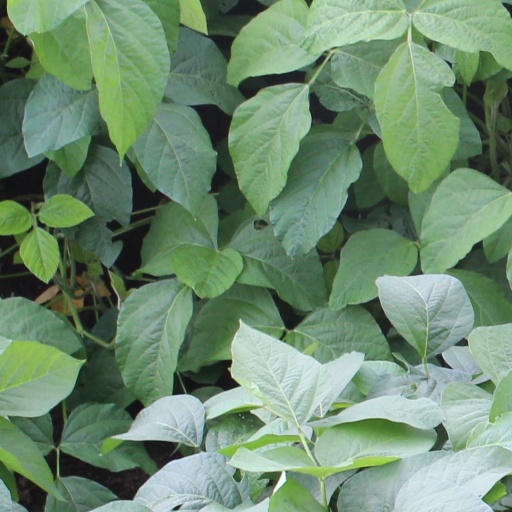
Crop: soybean